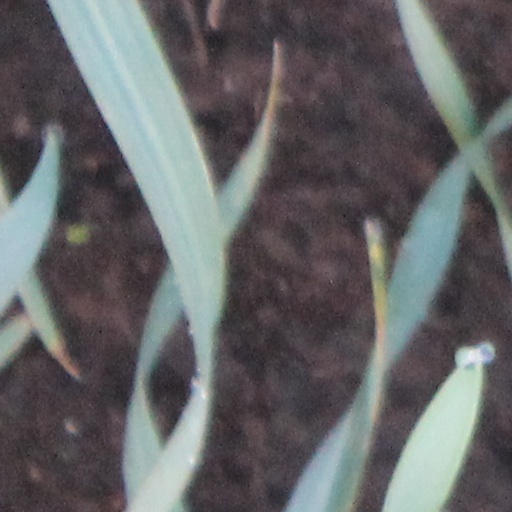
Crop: wheat